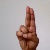
The image shows a hand gesture representing the letter 'U' in Indian Sign Language.